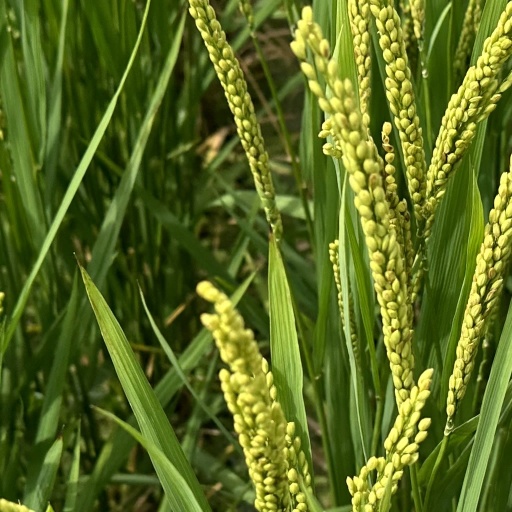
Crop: rice